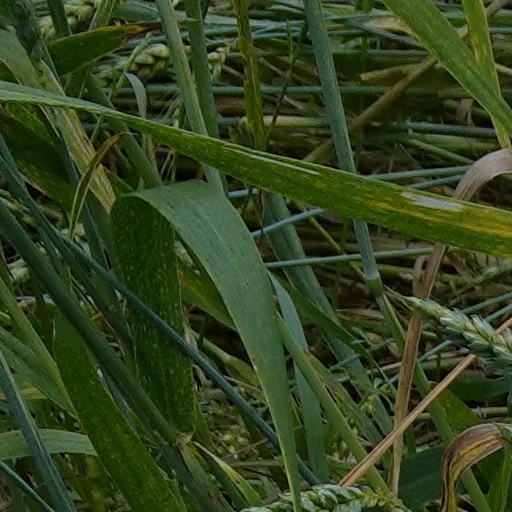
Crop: wheat